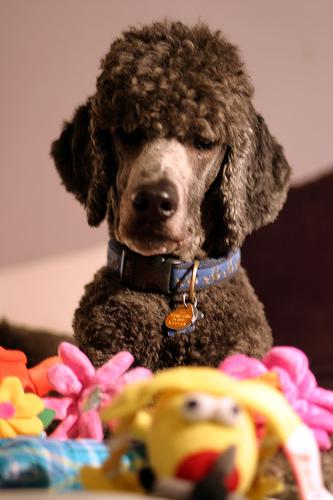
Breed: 2925-n000114-toy_poodle